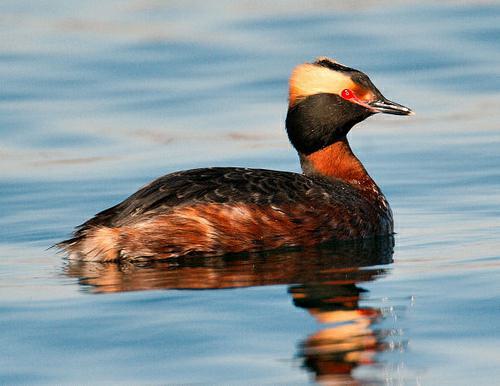
A photo of a horned grebe